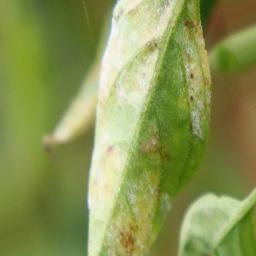
Label: powdery mildew